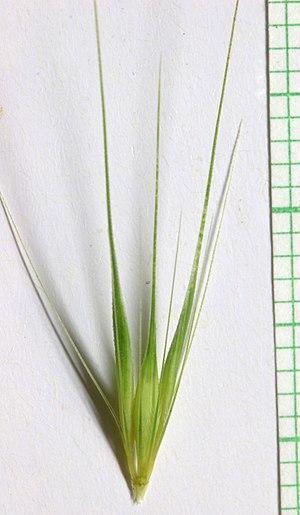
Hordeum murinum est une espèce de plantes monocotylédones de la famille des Poaceae, sous-famille des Pooideae, originaire des régions tempérées de l'Ancien Monde.